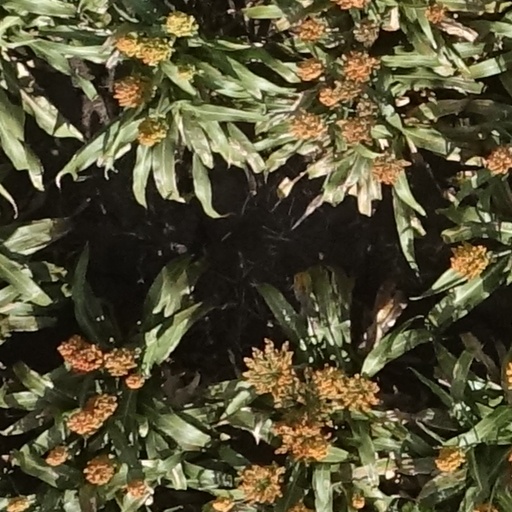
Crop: sorghum